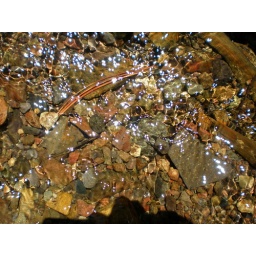
beautiful, glistening river rocks in perk canyon